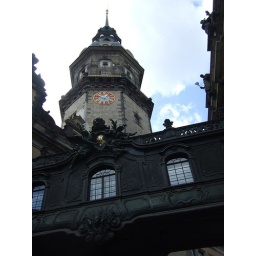
A church tower in Dresden